Shame (Evelyn "Champagne" King song)

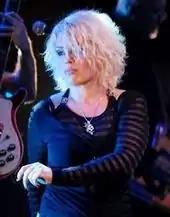
Kim Wilde "(pictured in 2007)" covered the song in 1996

The song was covered in 1996 by British singer Kim Wilde. She originally recorded the song as a "new" track on the compilation album "The Singles Collection", which was released only in France (not to be confused with the internationally released compilation "The Singles Collection 1981–1993" three years prior to this). Wilde's version was released as a single in France and was remixed and released in the United Kingdom. Several extended remixes were also made available in the UK on the 12" and CD-single formats.